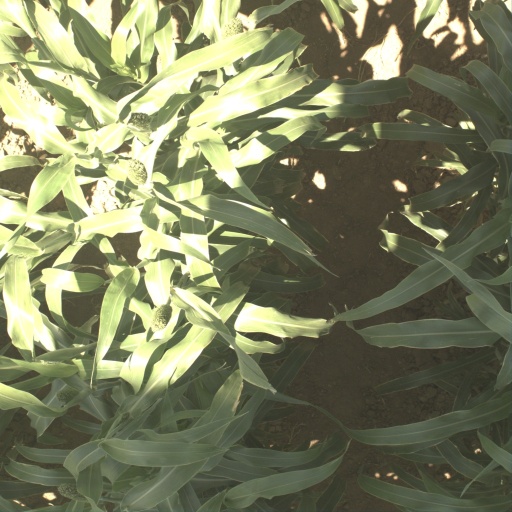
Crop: sorghum